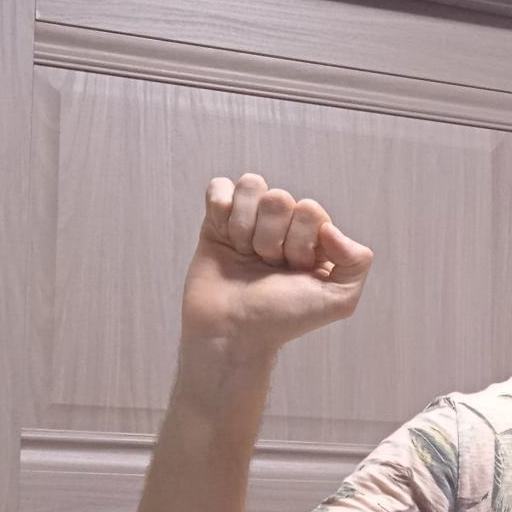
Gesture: fist